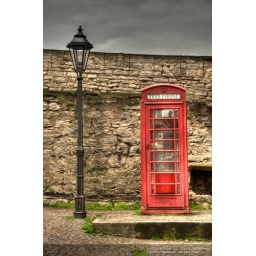
154/365 - red phone booth encounter in Besigheim, Germany